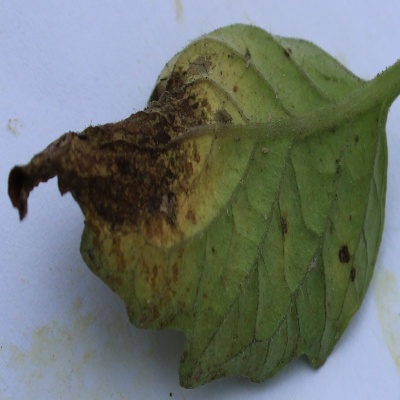
Crop: Tomato
Condition: verticulium wilt